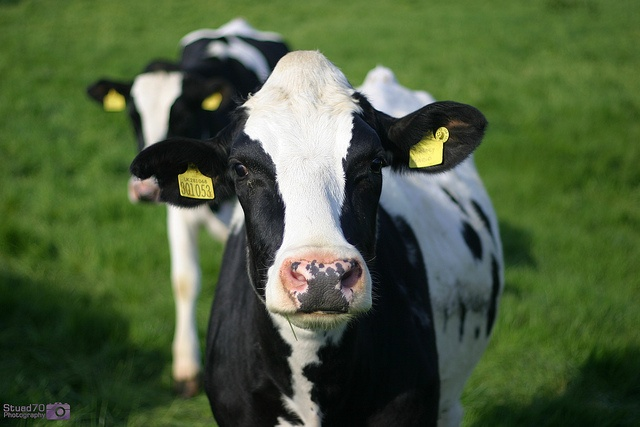
Two black and white cows standing on a lush green field.
Two cows that have tags on their ears.
Black and white cows with ear tags in grassy area.
Black and white cows have tags in their ears.
Black and white tagged cows standing in grassy area.